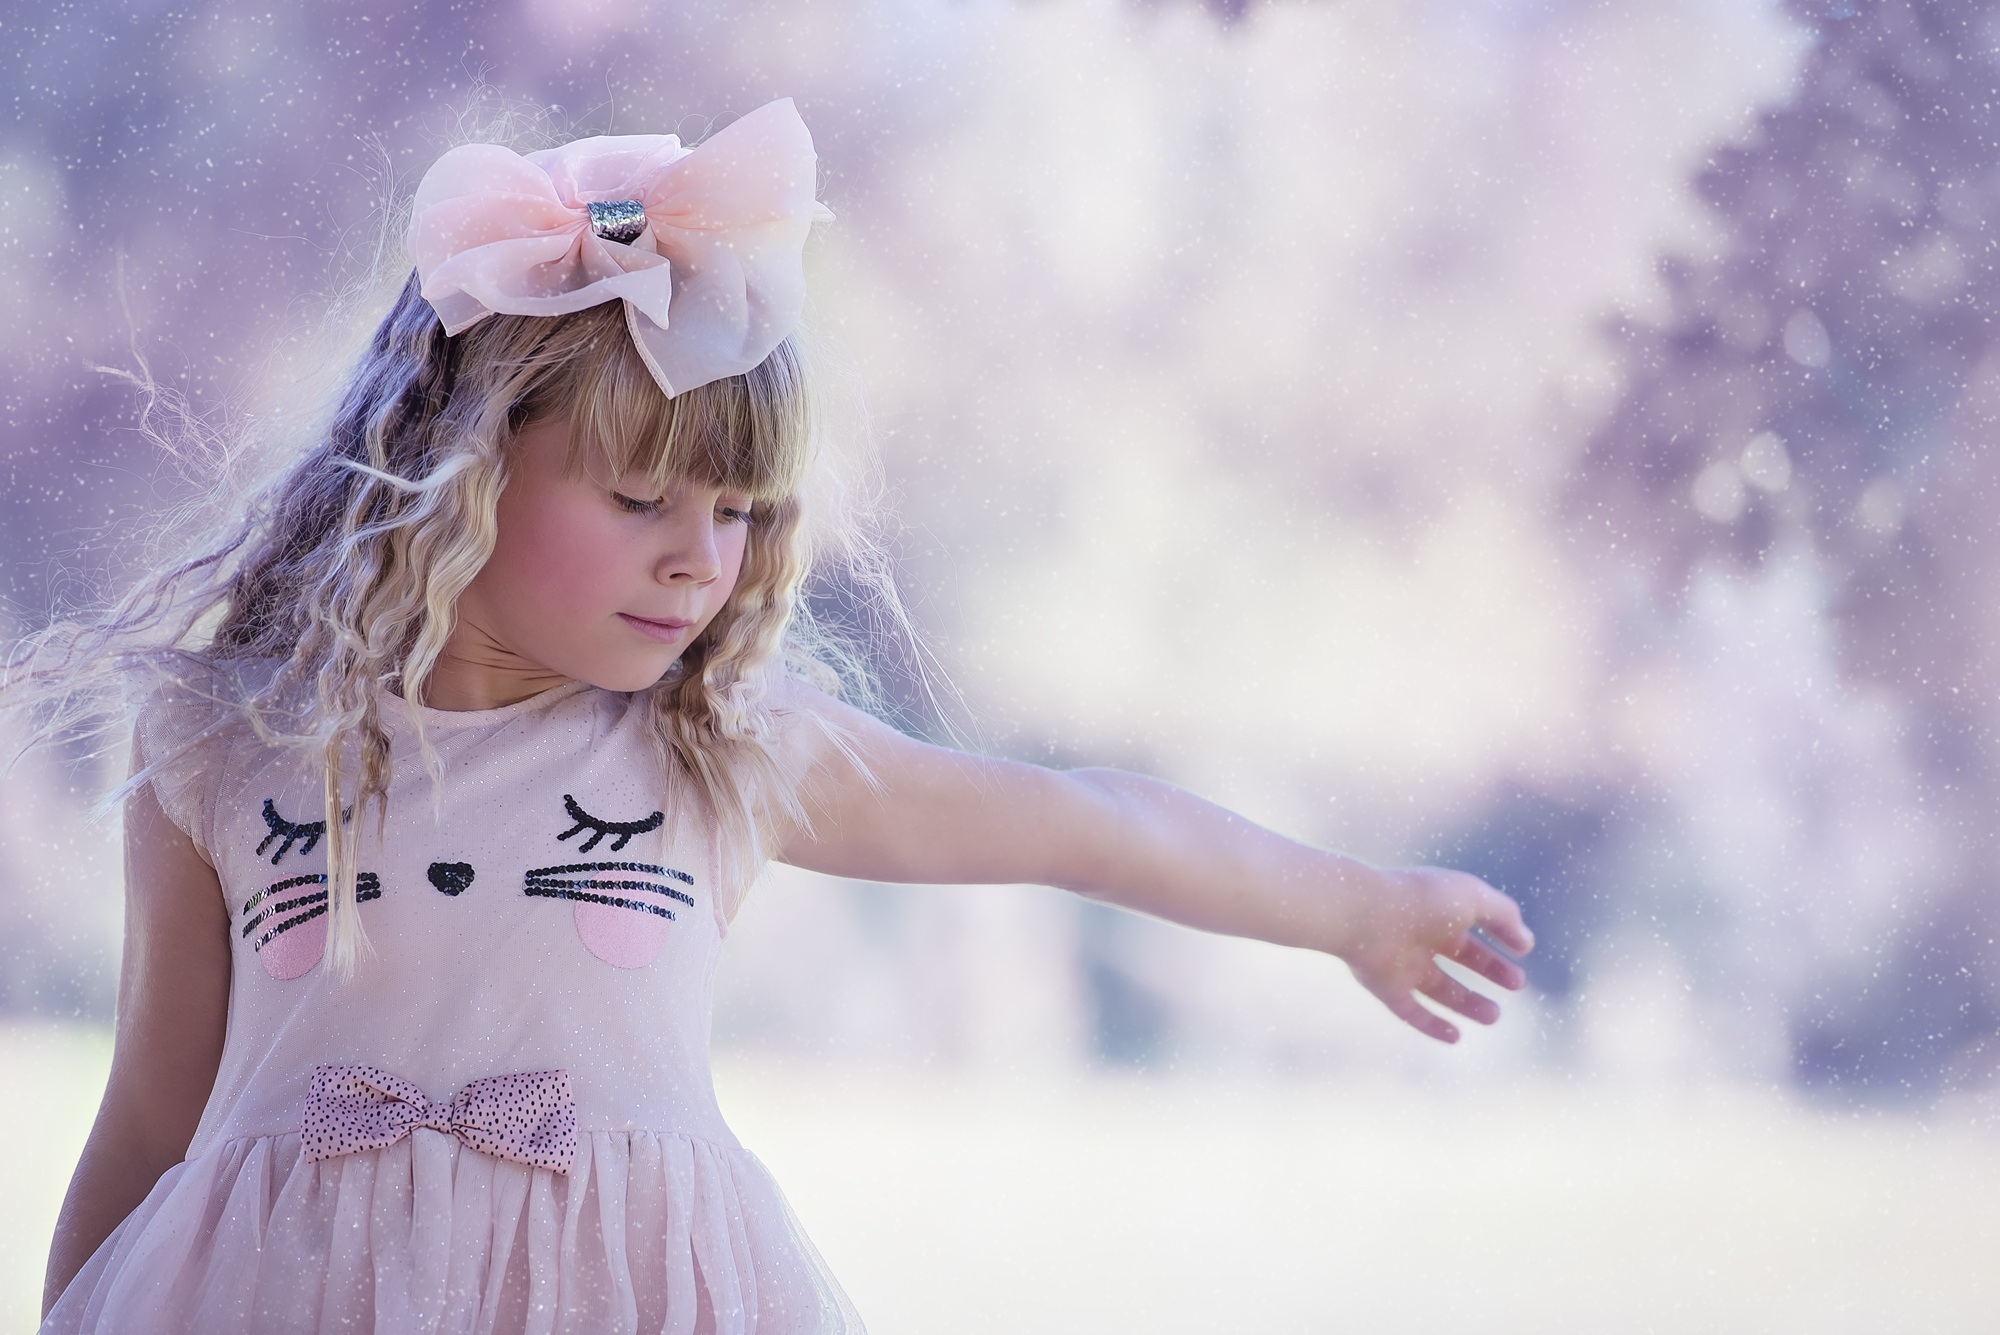
person, snow, winter, girl, photography, portrait, model, spring, child, human, blue, clothing, lady, pink, season, eye, photograph, skin, beauty, dancing, blond, out, costume, anime, photo shoot, haarschleife, portrait photography